A432 road

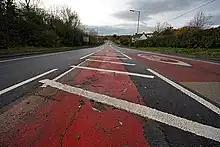
The A432 road just outside Coalpit Heath, South Gloucestershire

The A432 is a road running from Bristol to Old Sodbury. The road is mostly single carriageway with one lane each way, with a short dual carriageway section in the east of Yate.